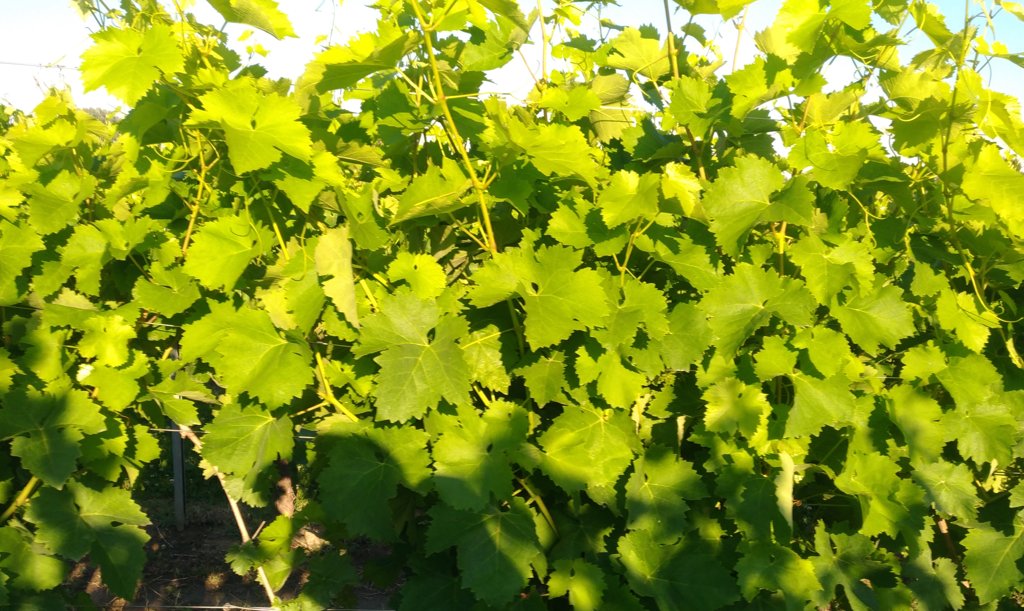
Berries visible: 0
Grape clusters: 0